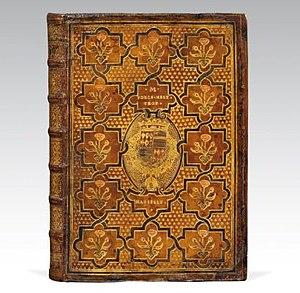
Reliure aux armes du comte de Mansfeld
Pierre-Ernest Iᵉʳ, comte de Mansfeld-Vorderort est un chef militaire, gouverneur du Luxembourg pendant près de soixante ans et plus brièvement gouverneur des Pays-Bas espagnols. On lui doit la construction d'un des plus beaux châteaux renaissance d'Europe, à Clausen.